Postage stamps and postal history of Cameroon

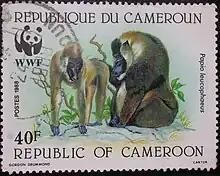
Stamp of the Republic of Cameroon, 1988

Postage stamps have been used in Cameroon or Cameroun since the nineteenth century.